Henry W. Miller House

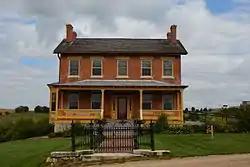

The Henry W. Miller House is a historic house located at 11672 West Norris Lane in Galena, Illinois. Henry W. Miller, a flour wholesaler and dealer who played an important role in Galena's large flour-producing industry, had the house built between 1847 and 1850. The house was built on a plot of land overlooking the plank toll road that connected Galena to Dubuque, Iowa and Mineral Point, Wisconsin; the route, which is now part of U.S. Route 20, eventually became known for its collection of large, elaborate homes. Miller chose the popular Greek Revival style for his house; its design features sidelights and a transom around the front door, a door surround with pilasters and dentillation, and a symmetrical front with six-over-six windows. Richard Barrett, who owned the house in the 1870s, added its Italianate bay window.